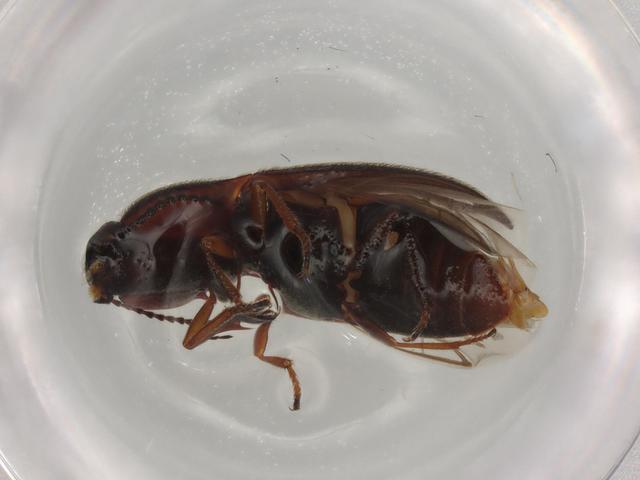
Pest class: clickbeetles_wireworms